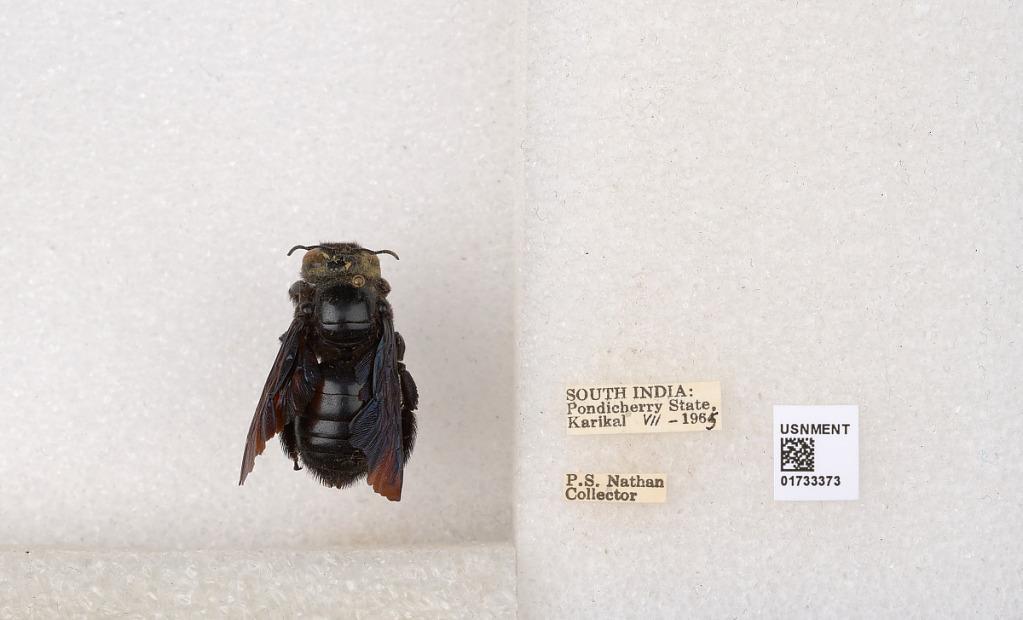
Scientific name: Xylocopa (Ctenoxylocopa) fenestrata (Fabricius)
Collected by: P. Nathan
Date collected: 1965-7-1
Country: India
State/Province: Puducherry
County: Karaikal
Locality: Karikal